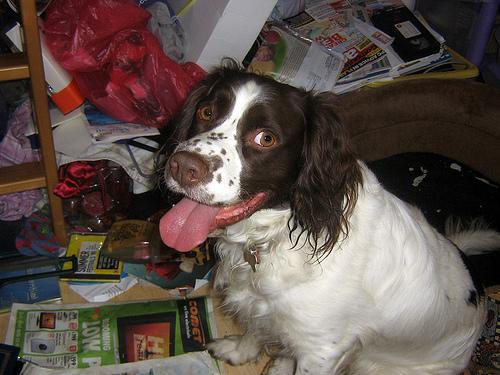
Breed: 276-n000112-English_springer